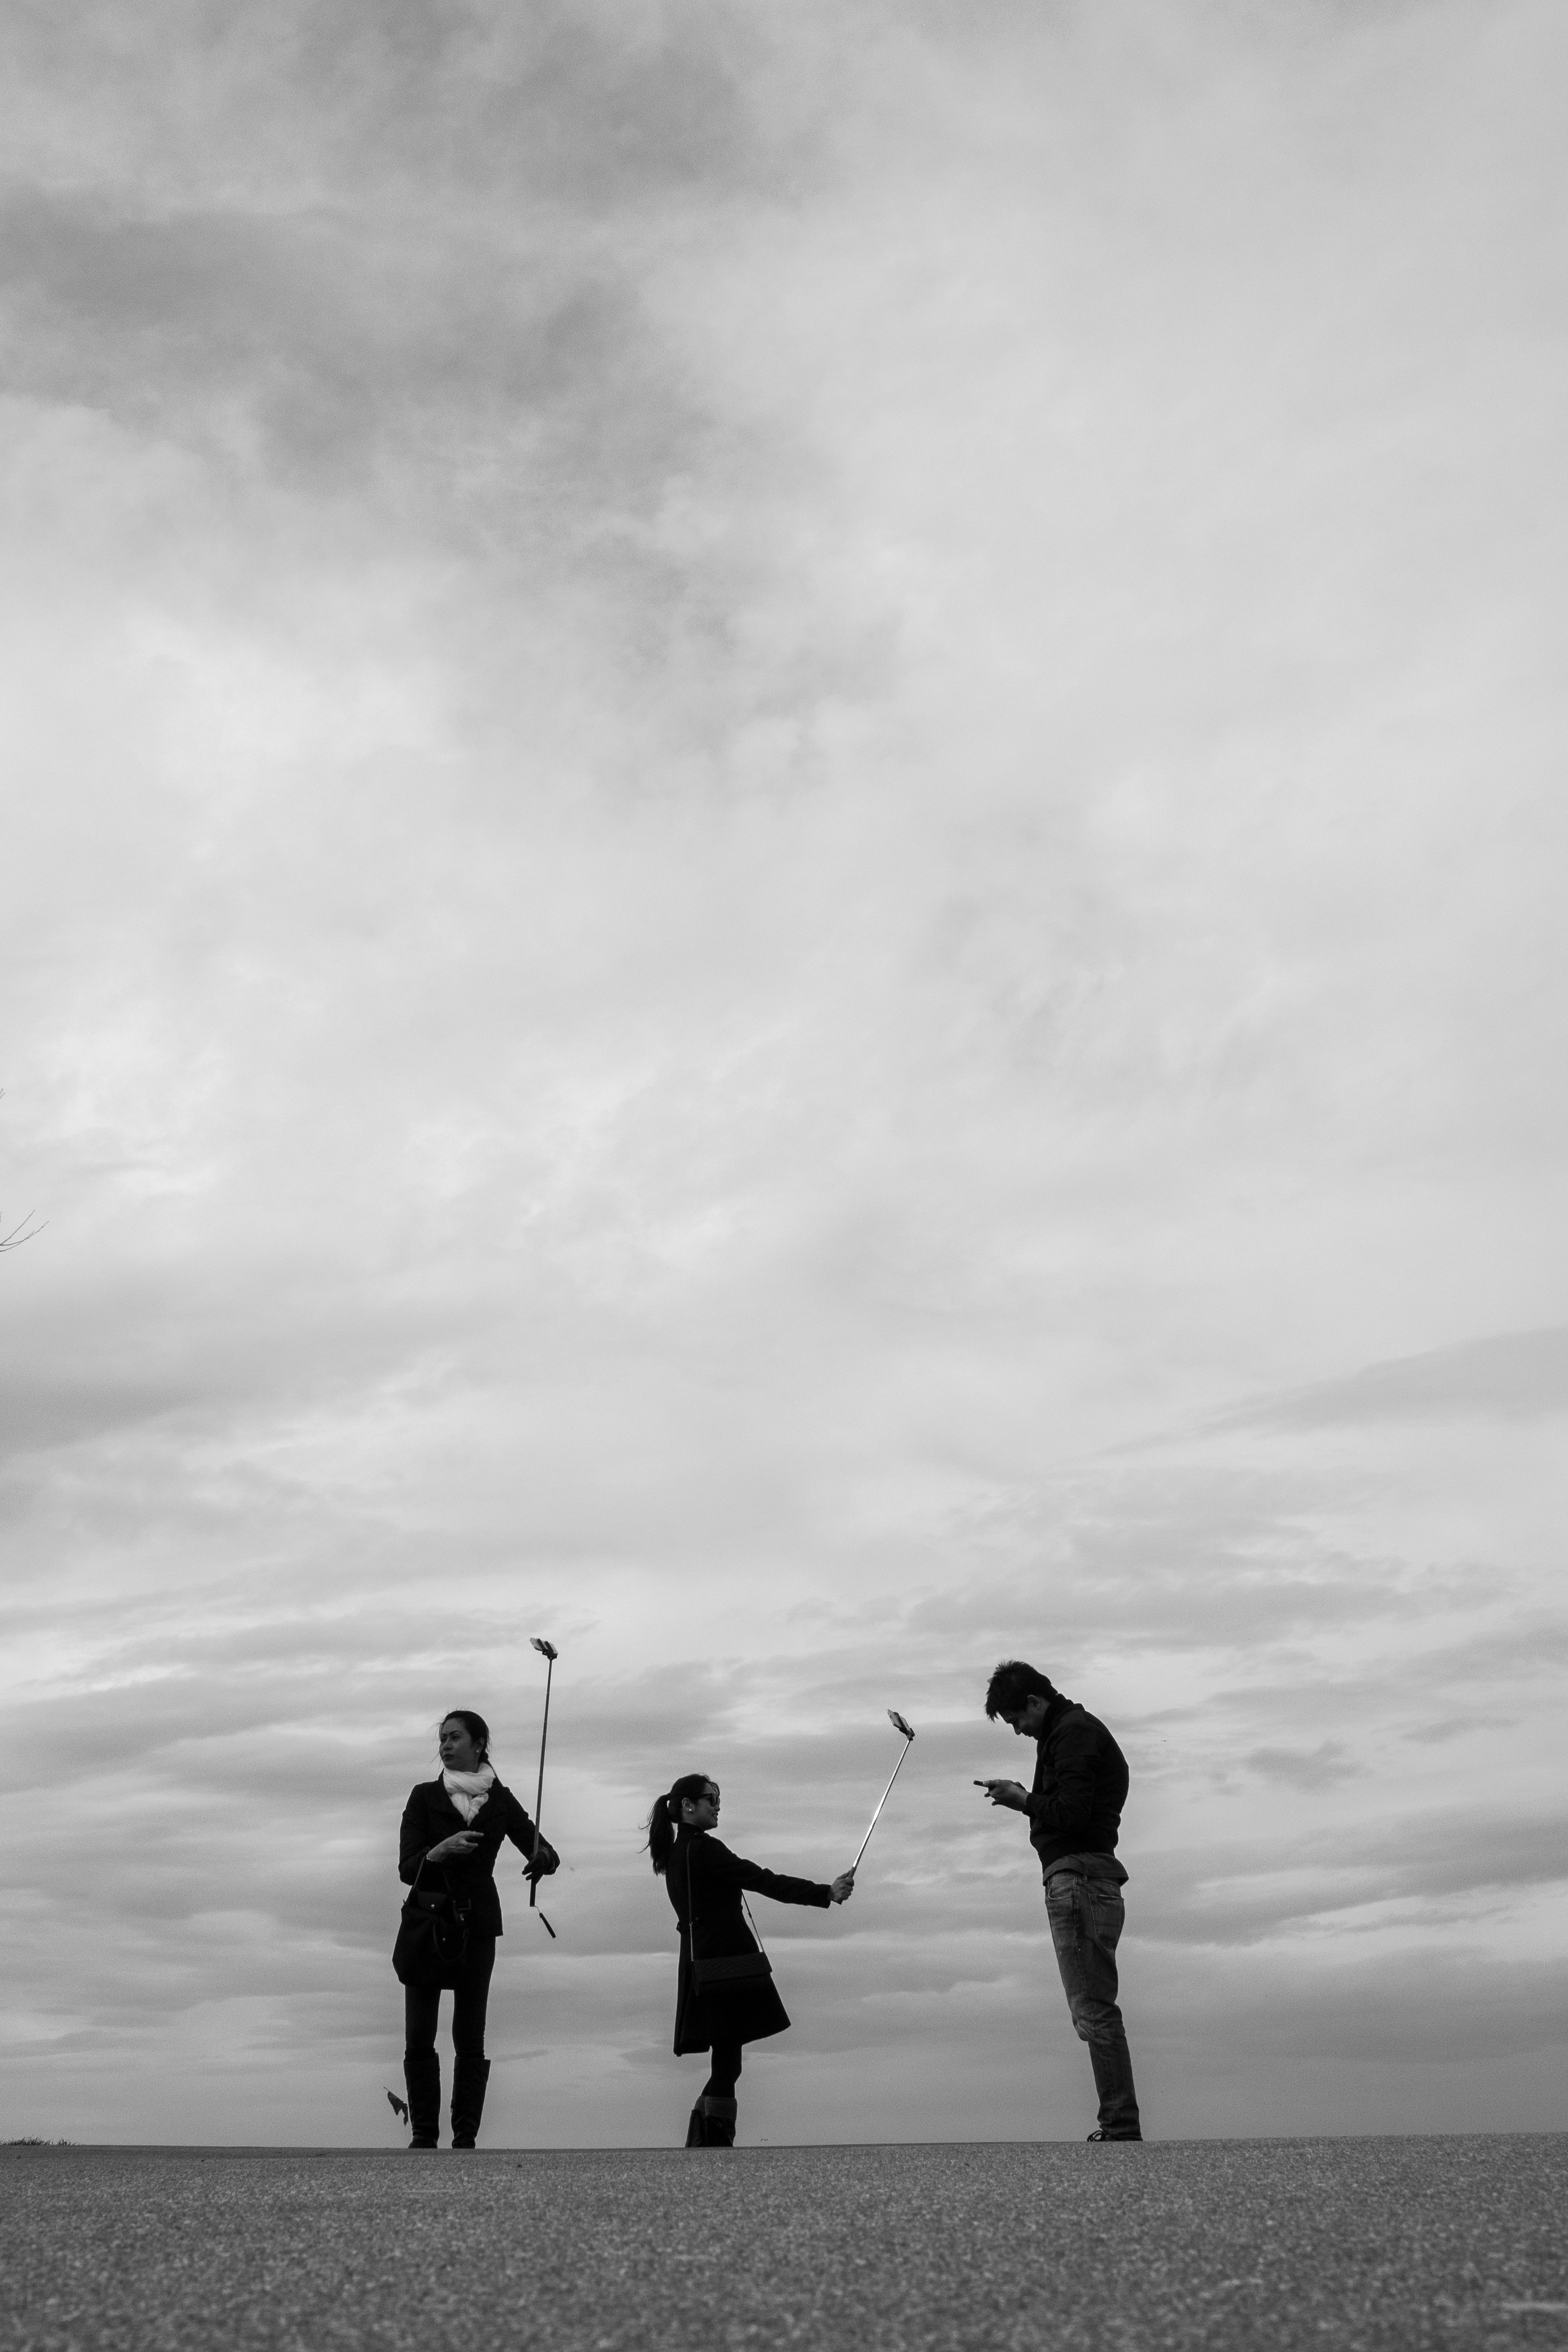
sea, horizon, silhouette, cloud, black and white, sky, white, street, photography, black, monochrome, streetphotography, flickr, thomas, olympus, photograph, omd, fuji, leica, monochrom, leuthard, hcb, thomasleuthard, monochrome photography, atmosphere of earth